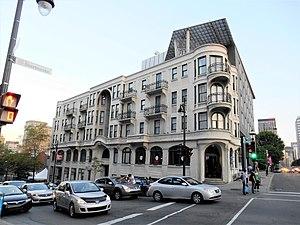
L'édifice Joseph-Arthur-Godin, classé monument historique, est un ancien immeuble de rapport construit en 1914. Il est situé au 2112, boulevard Saint-Laurent, Montréal. patrimoine-culturel.gouv.qc.ca
Cette liste recense les biens du patrimoine immobilier de Montréal inscrits au répertoire du patrimoine culturel du Québec. Pour le reste de la région de Montréal, voir Liste du patrimoine immobilier de Montréal.